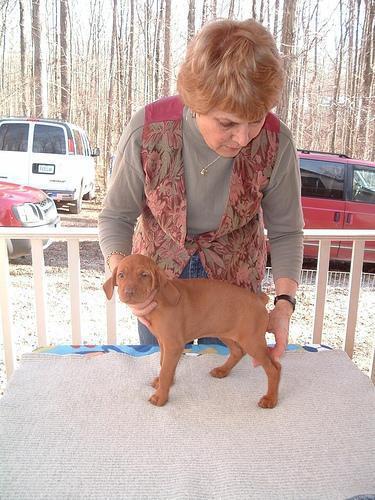
vizsla